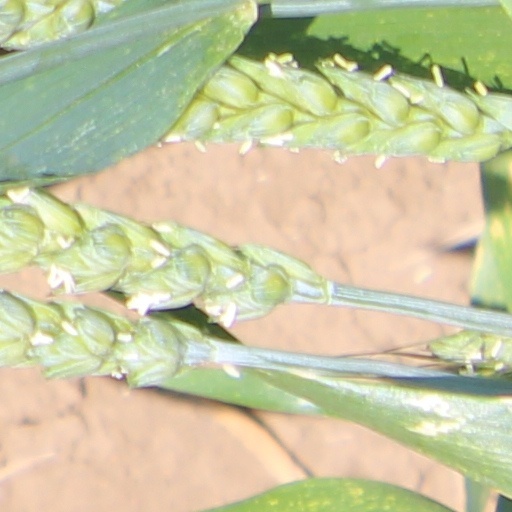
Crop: wheat